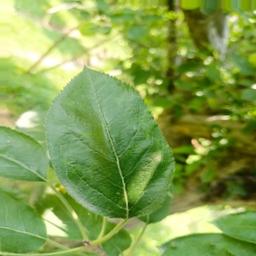
Label: Healthy